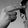
ASL letter: H